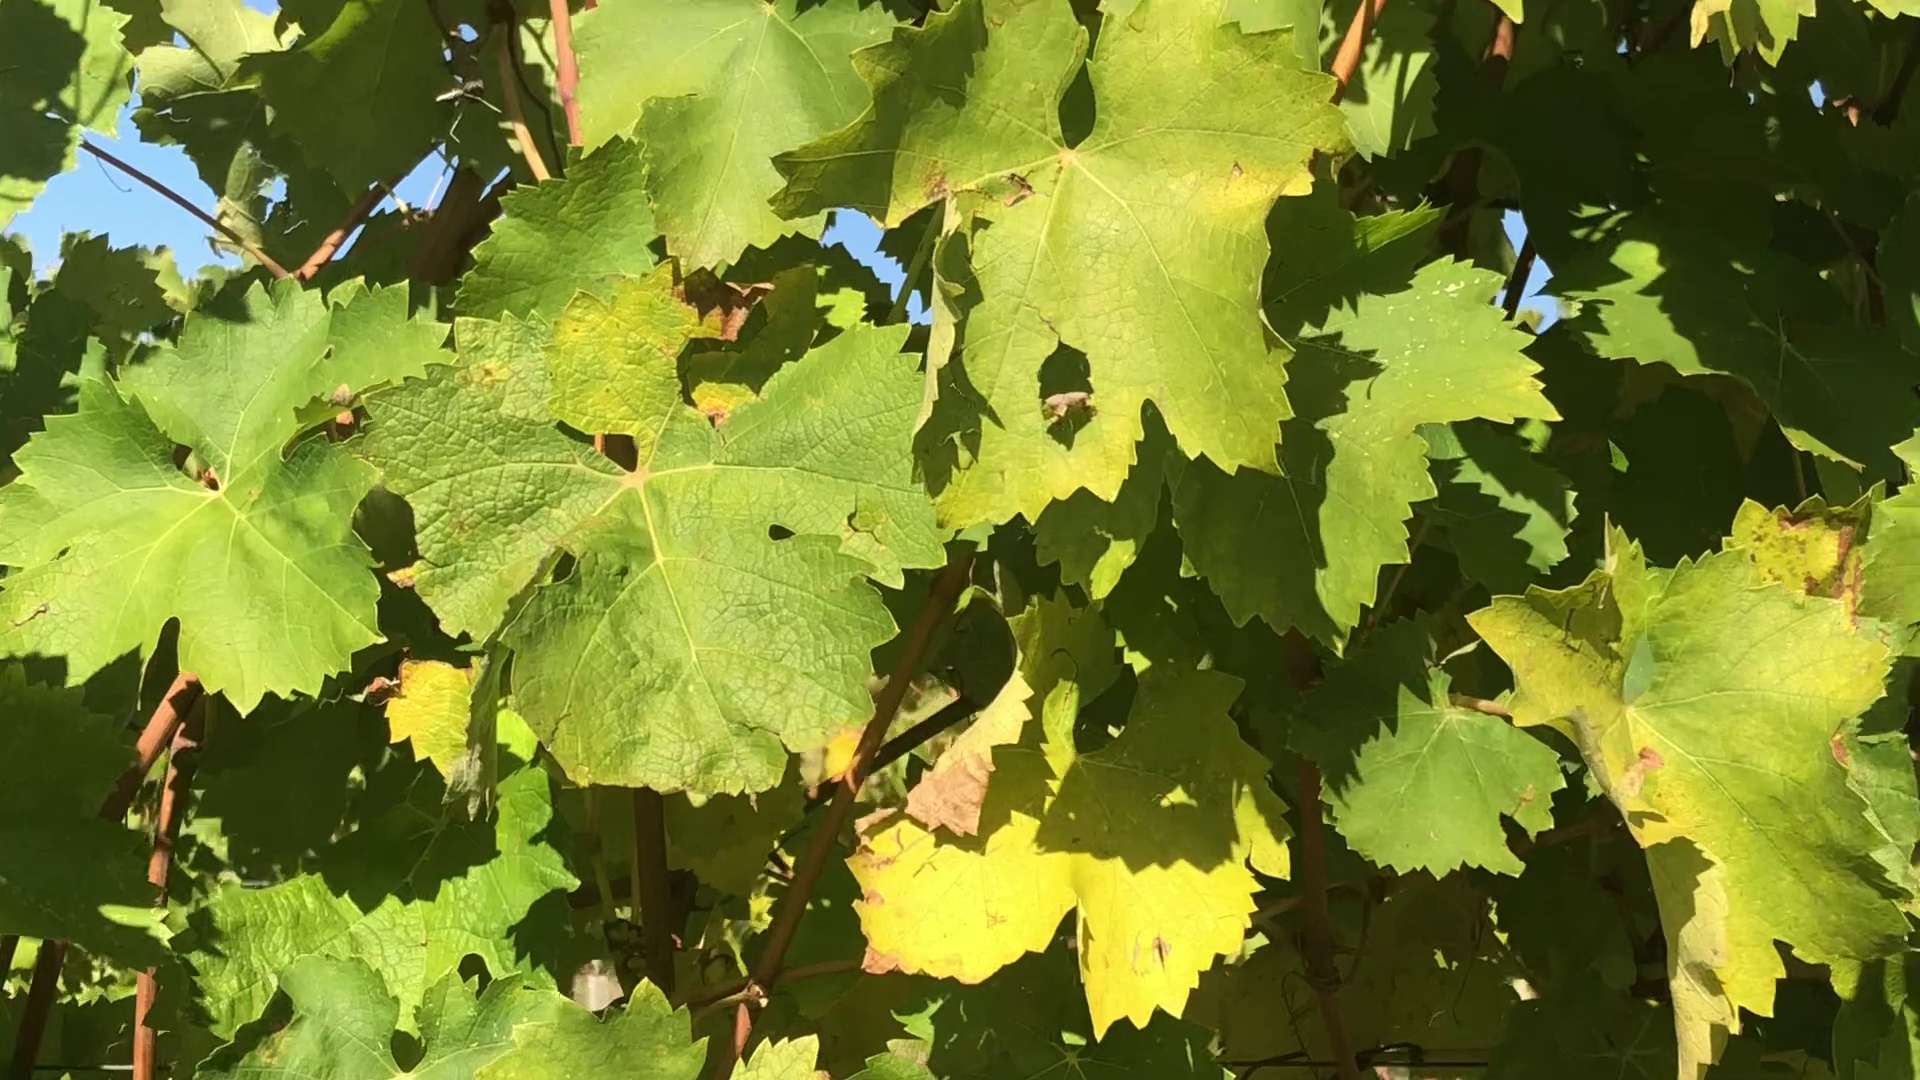
Label: healthy